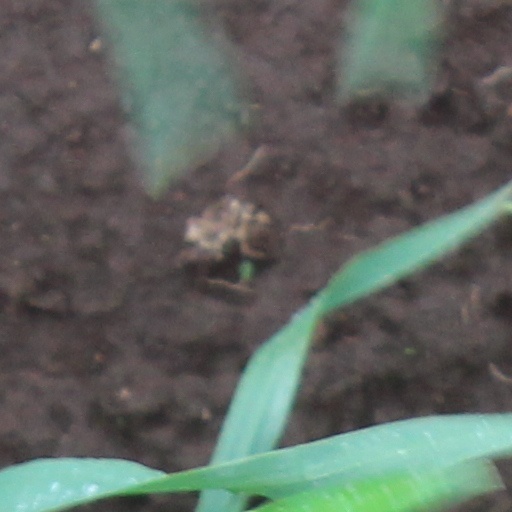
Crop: wheat